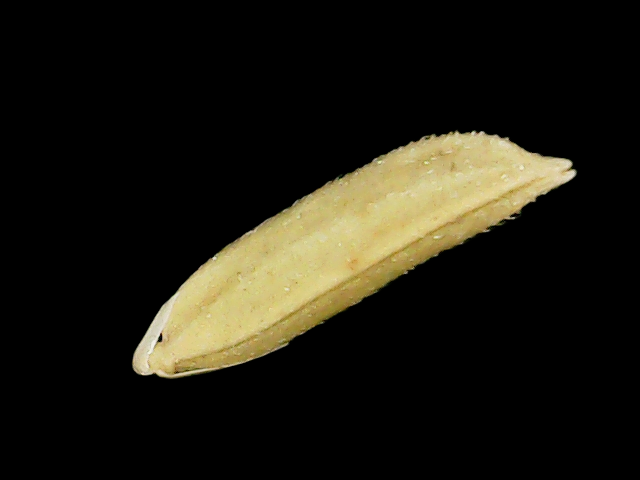
Rice variety: Binadhan20